Julia Gillard

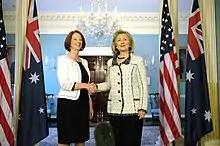
U.S. Secretary of State Hillary Clinton shakes hands with Gillard, 8 March 2011

The Rudd Labor opposition promised to implement an emissions trading scheme (ETS) before the 2007 federal election which Labor won. Rudd, unable to secure support for his scheme in the Senate, dropped it. During his 2012 leadership challenge against Gillard's prime ministership, Rudd said that it was Gillard and Swan who convinced him to delay his Emissions Trading Scheme.